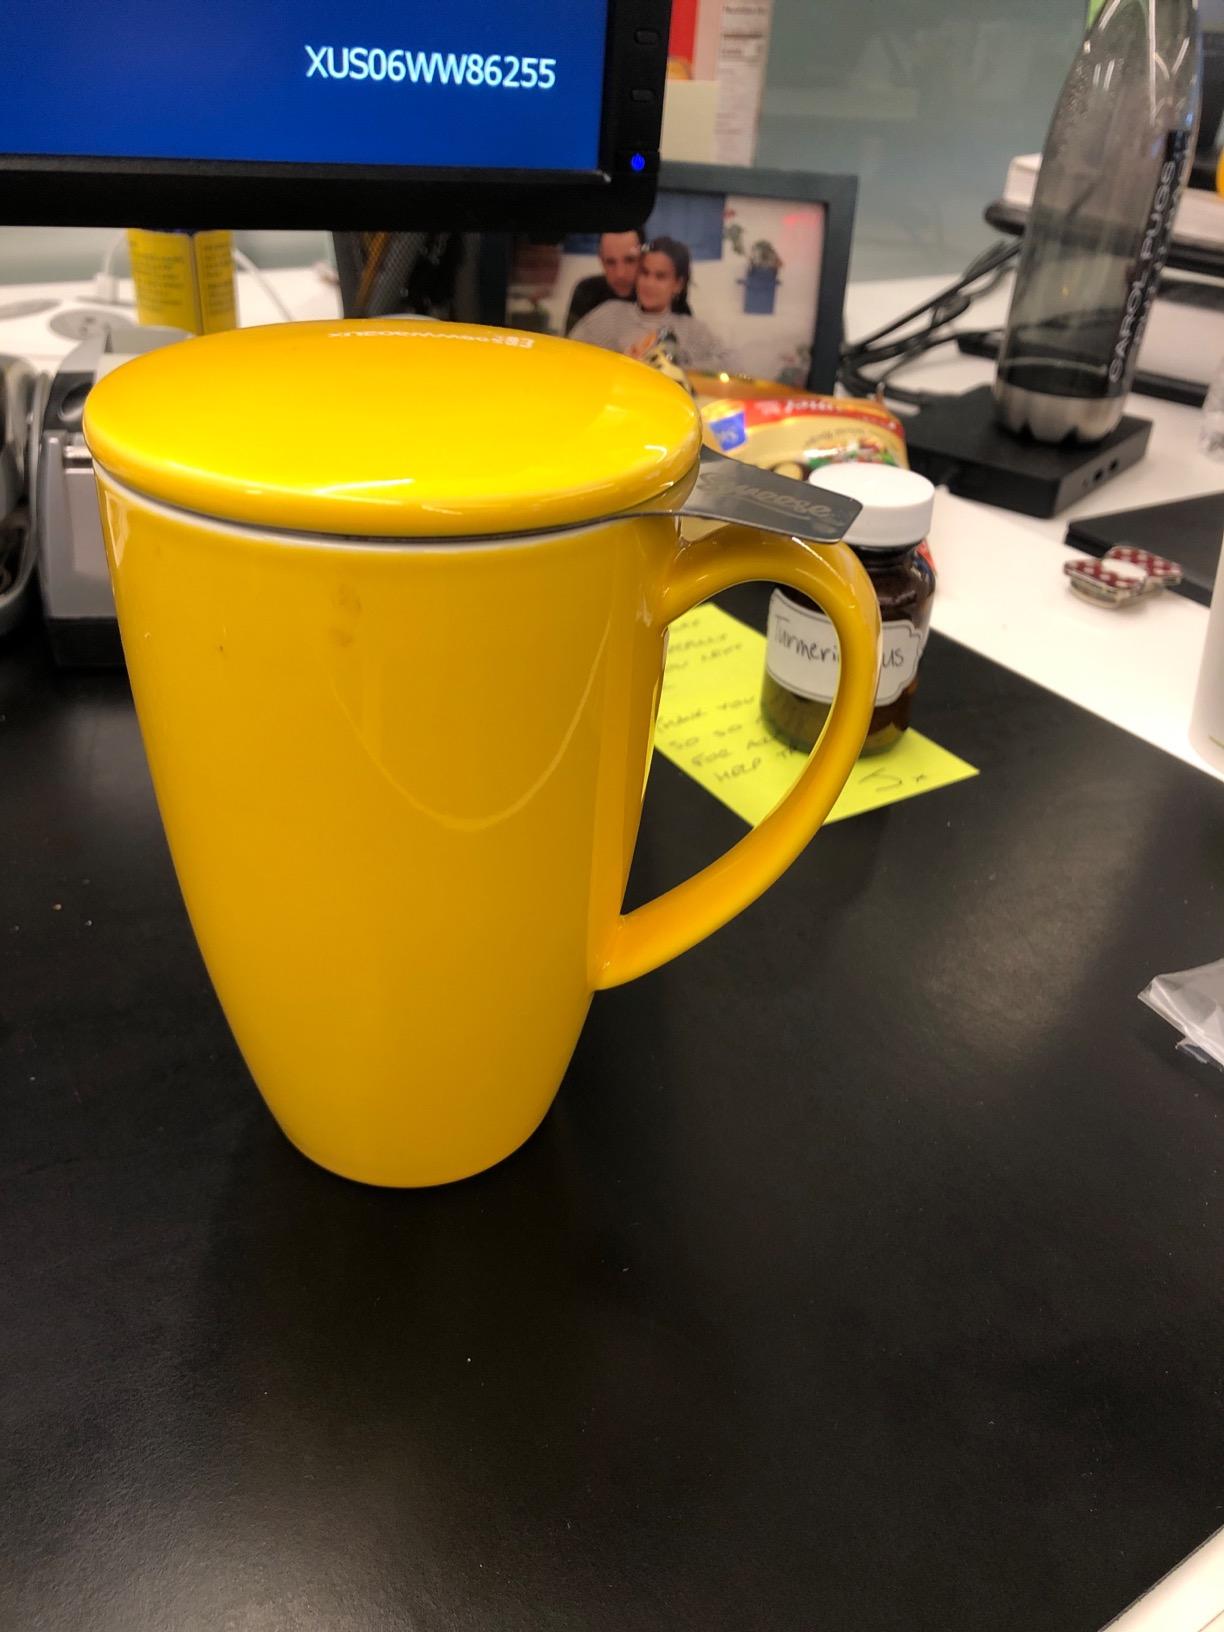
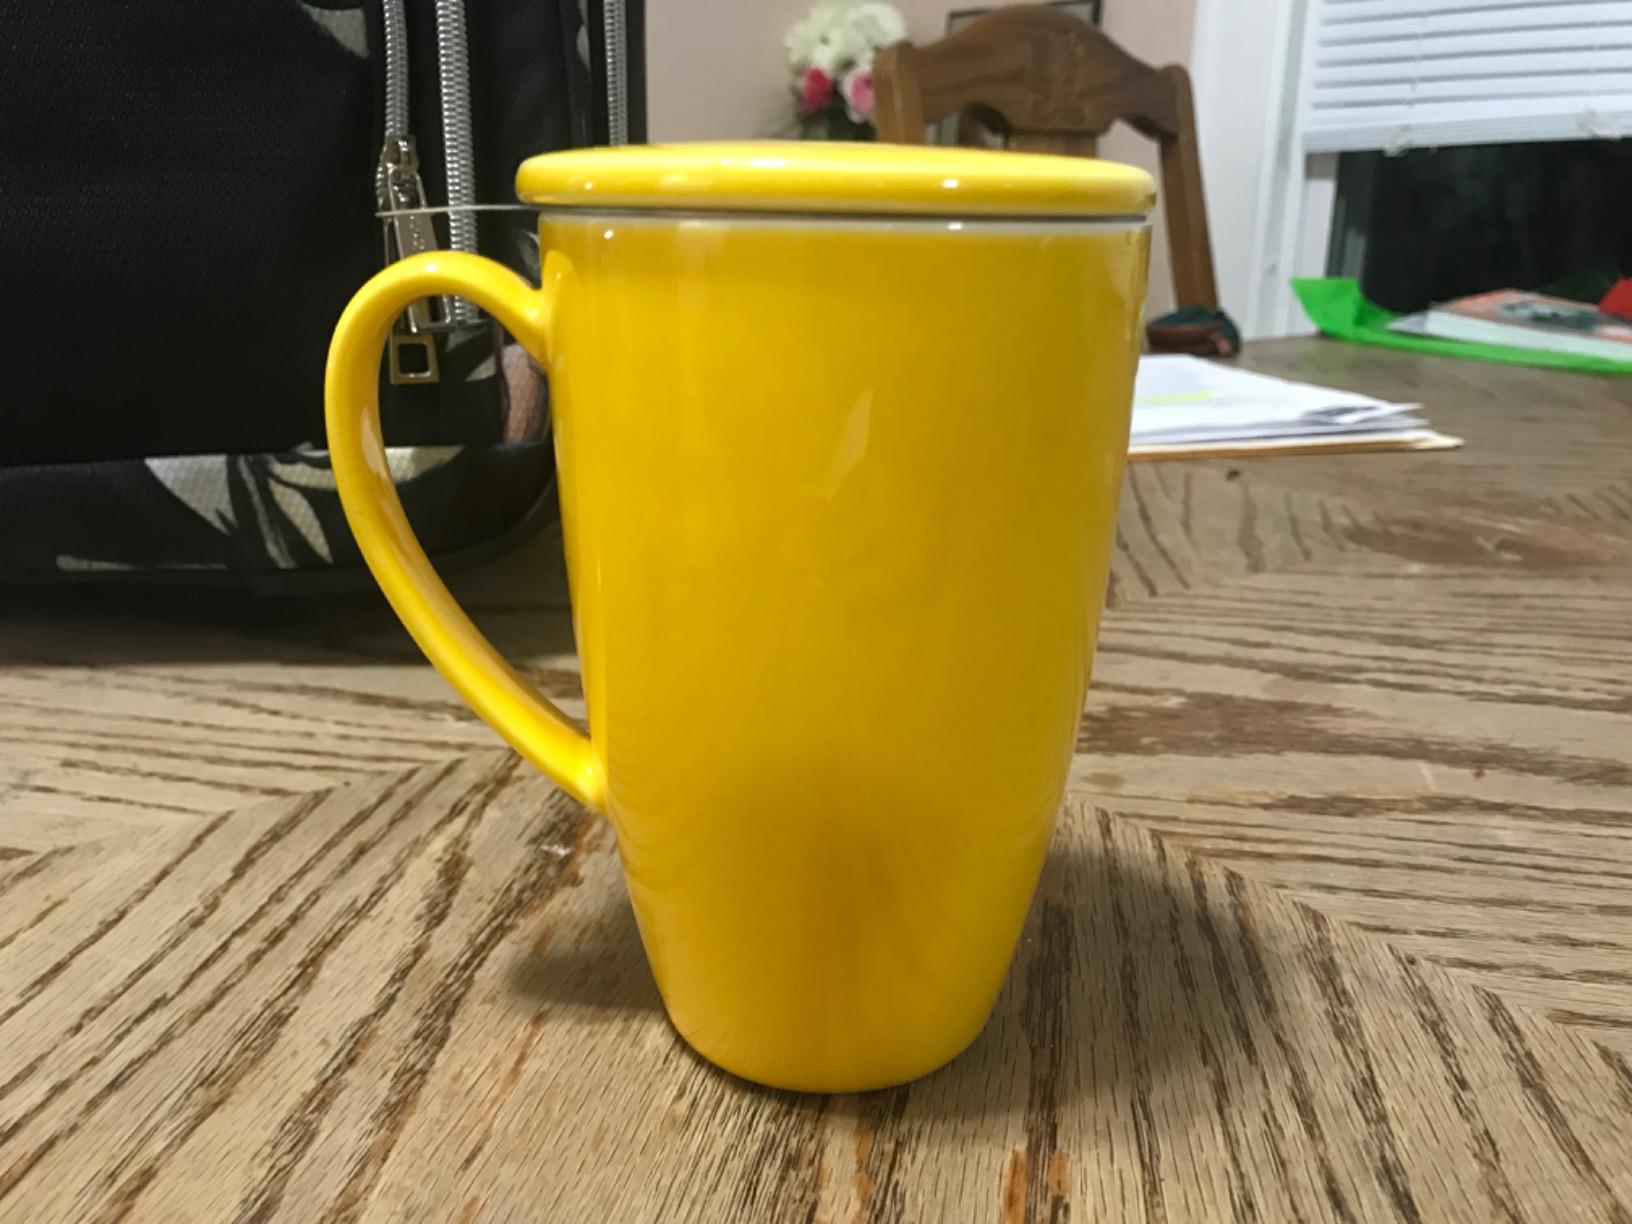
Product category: items_mug
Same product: yes